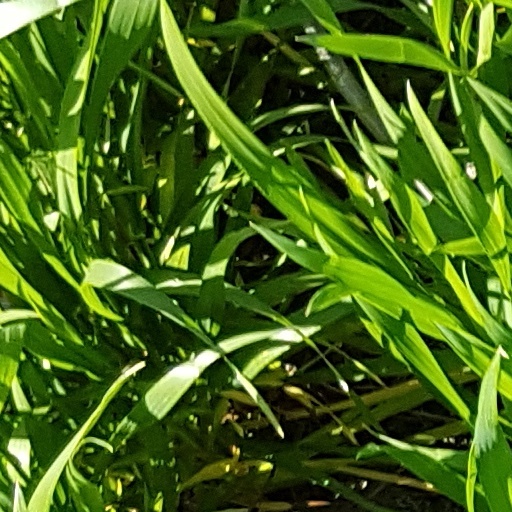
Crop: wheat